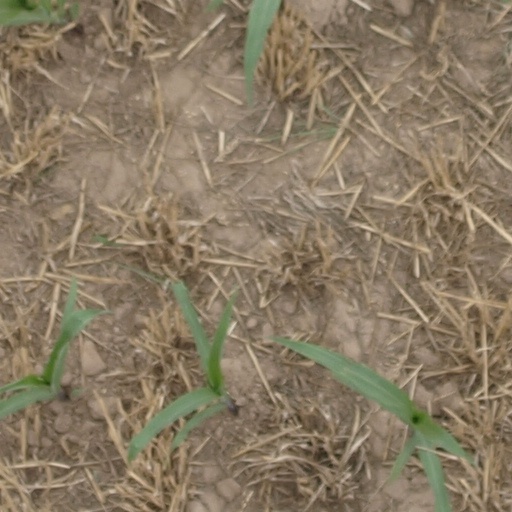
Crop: maize; corn